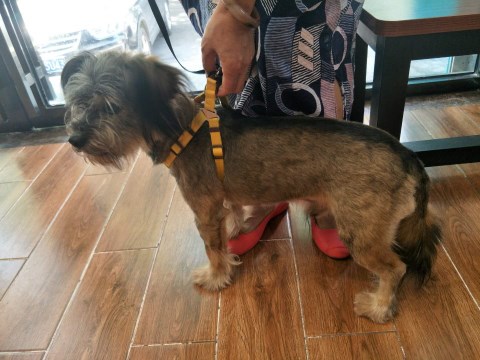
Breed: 2342-n000102-miniature_schnauzer